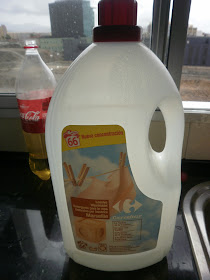
Label: plastic